European Satellite Navigation Competition

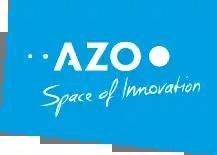

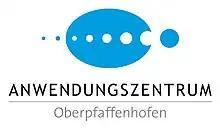
Organiser of the ESNC

The European Satellite Navigation Competition is organised by Anwendungszentrum GmbH Oberpfaffenhofen (AZO). This company was founded in 2004 by the German Aerospace Center (DLR) and the Bavarian Ministry of Economic Affairs in Oberpfaffenhofen (near Munich, Germany), a prominent hub of the aerospace industry.